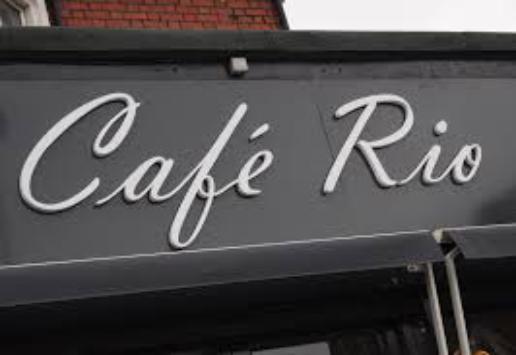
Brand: Cafe Rio
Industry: Food